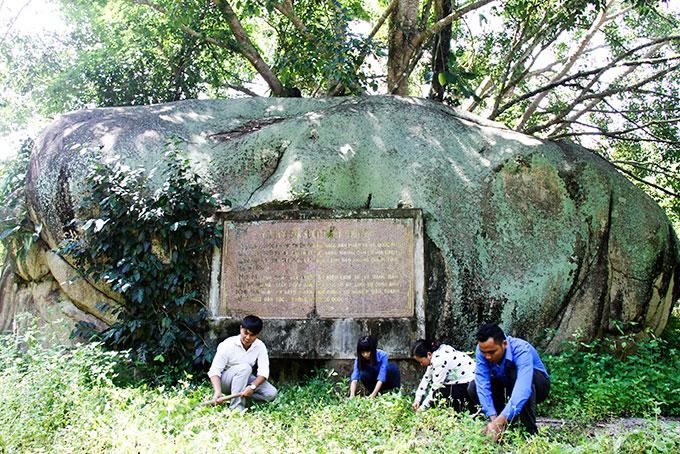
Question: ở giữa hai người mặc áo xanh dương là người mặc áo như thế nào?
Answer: áo trắng chấm đen